National Museum of Beirut

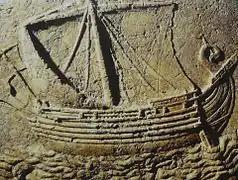
The Ship sarcophagus: a sarcophagus showing a Phoenician ship, Sidon, 2nd century CE

In 1975, with the outbreak of the Lebanese war, Beirut was split into two opposing areas. The national museum and the directorate general of antiquities were on the demarcation line known as “Museum alley” which separated the warring militias and armies. Conditions in the immediate vicinity of the museum rapidly worsened, as the museum endured shelling and bombing, and was turned into a barracks for combatants. "Museum alley" became a checkpoint controlled by various Lebanese militias, or the Syrian or Israeli armies, who opened and closed the road under short-lived truces. The authorities decided to close the museum. The first protective measures inside the museum were initiated by Mir Maurice Chehab and his wife during alternating fire-fights and moments of truce. The vulnerable small artifacts were removed from their showcases and hidden in storerooms in the basement, which was then walled up, banning any access to the lower floors. On the ground floor, mosaics which had been installed in the floor were covered with a layer of concrete. Statues and sarcophagi were protected by sandbags. When the situation reached its worst in 1982, the heavier artifacts were encased in wood and concrete.